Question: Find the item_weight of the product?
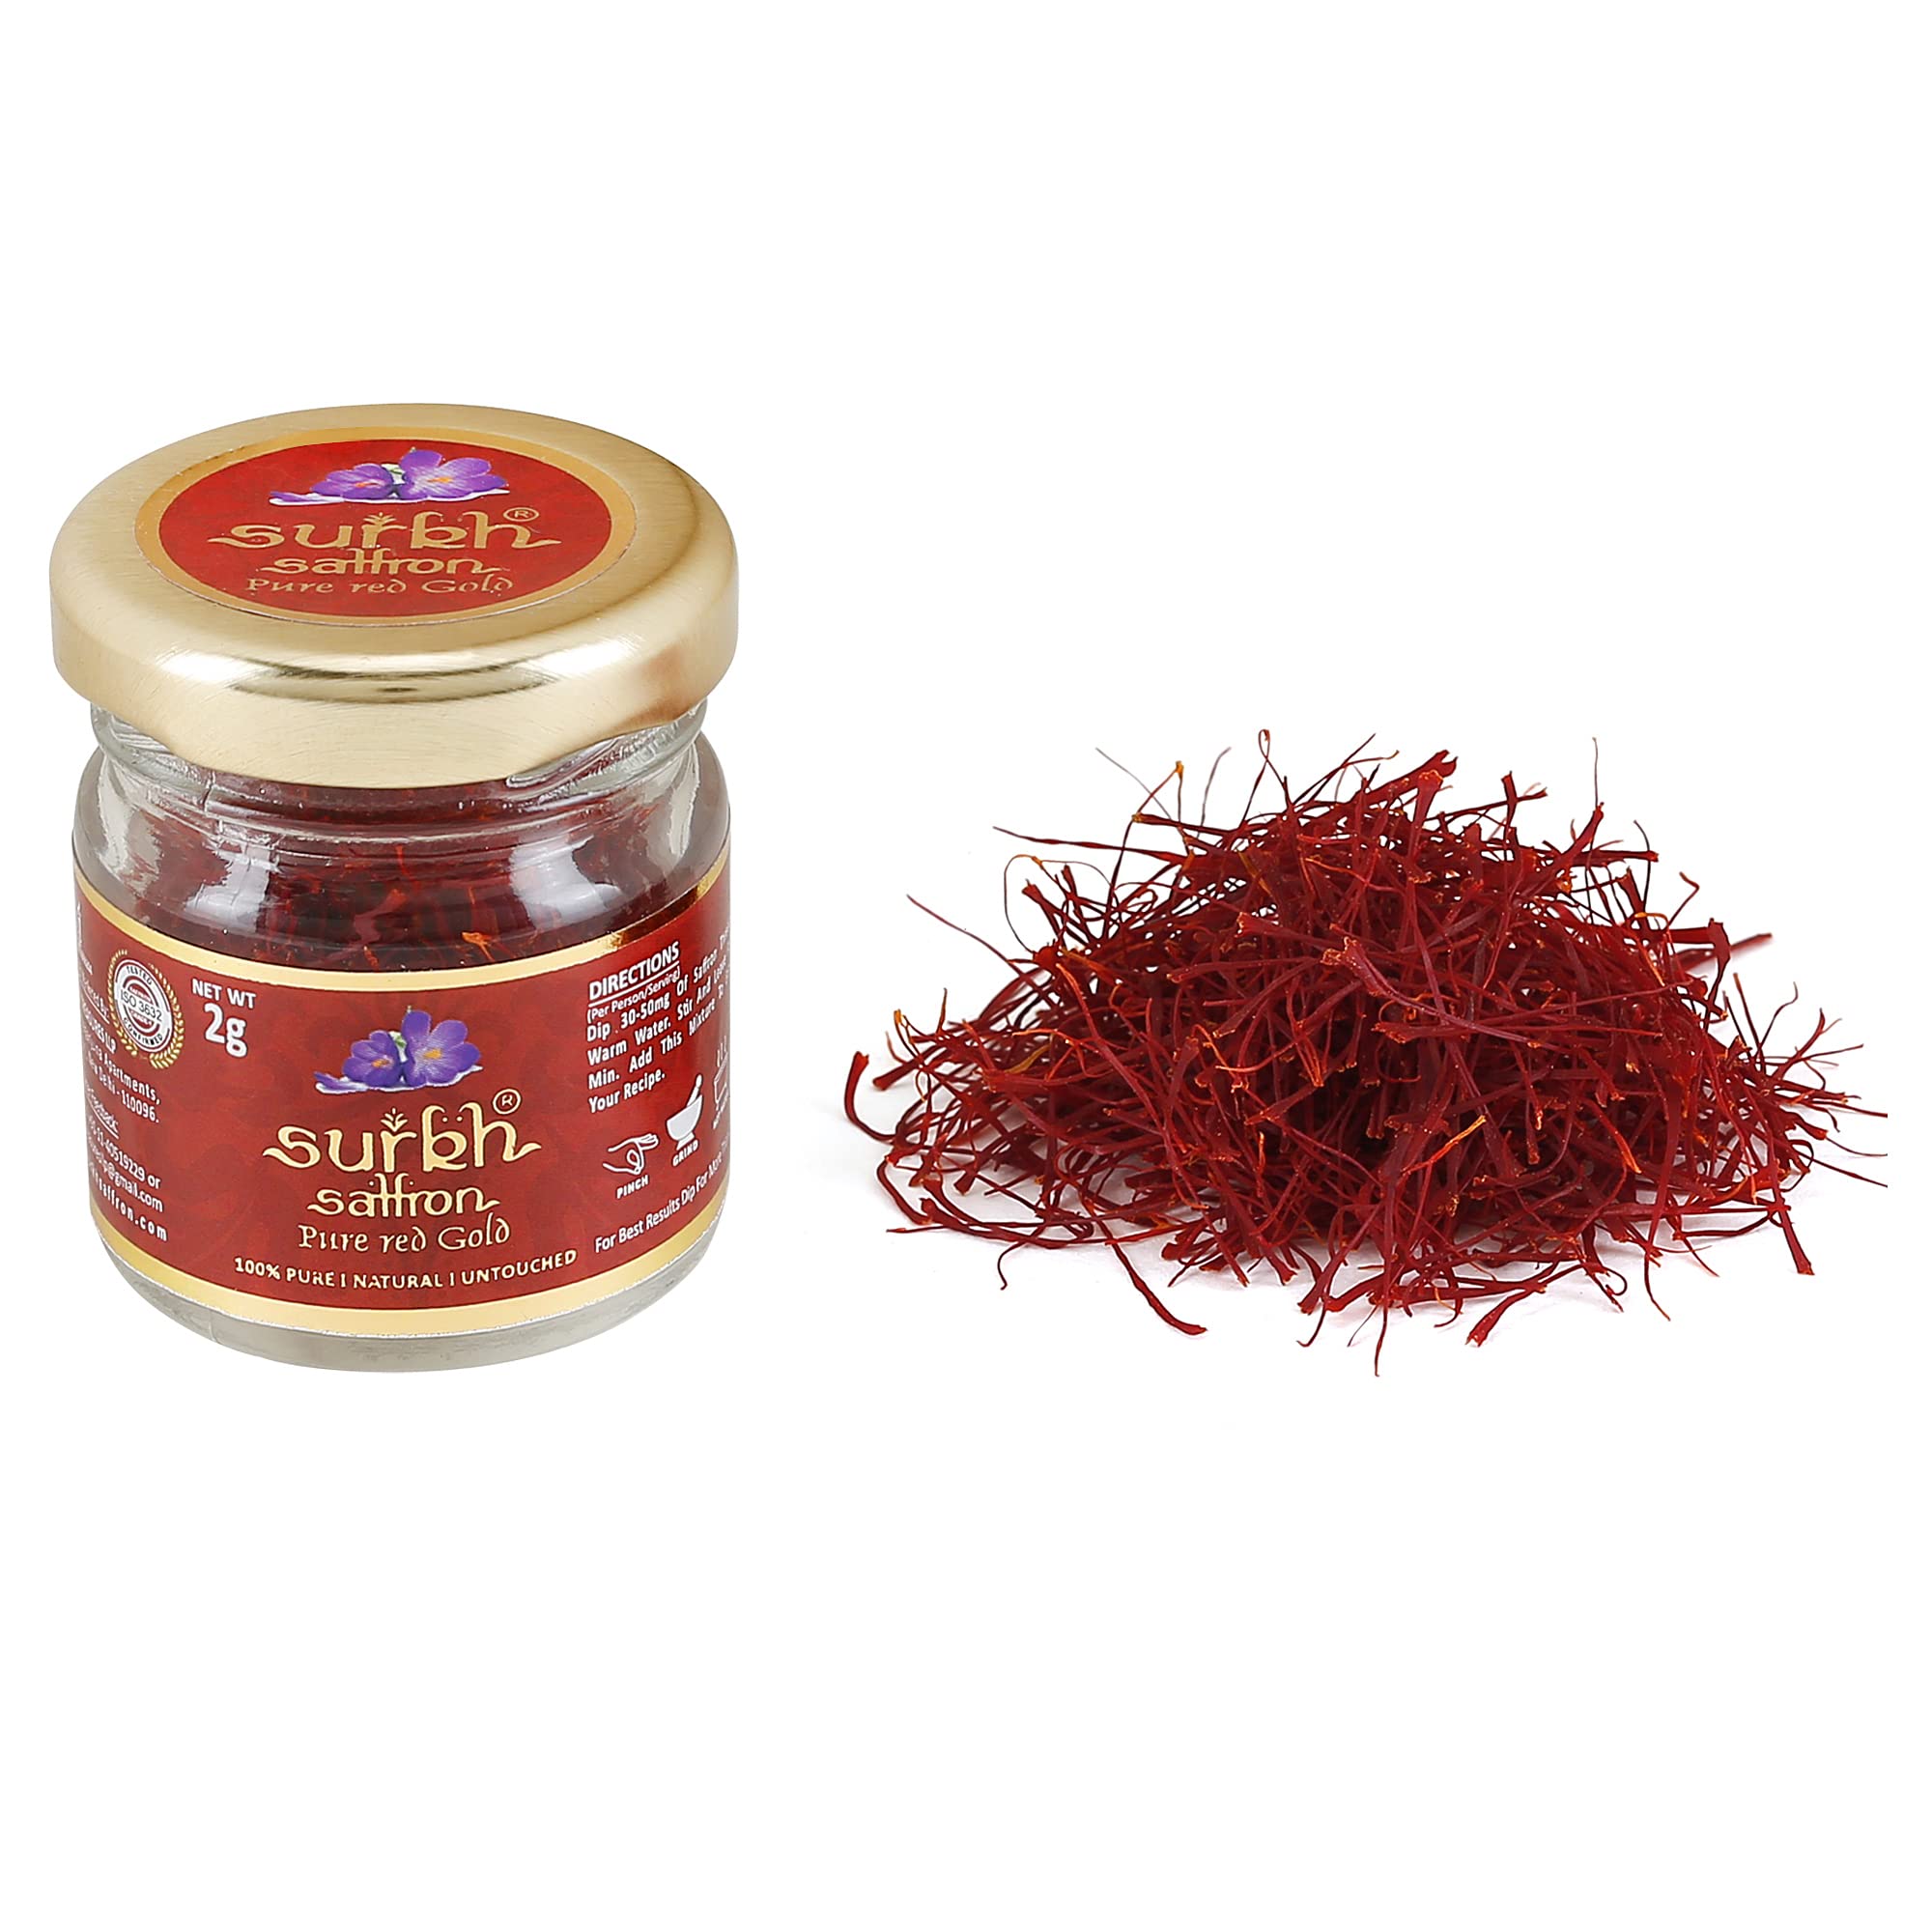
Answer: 2 gram